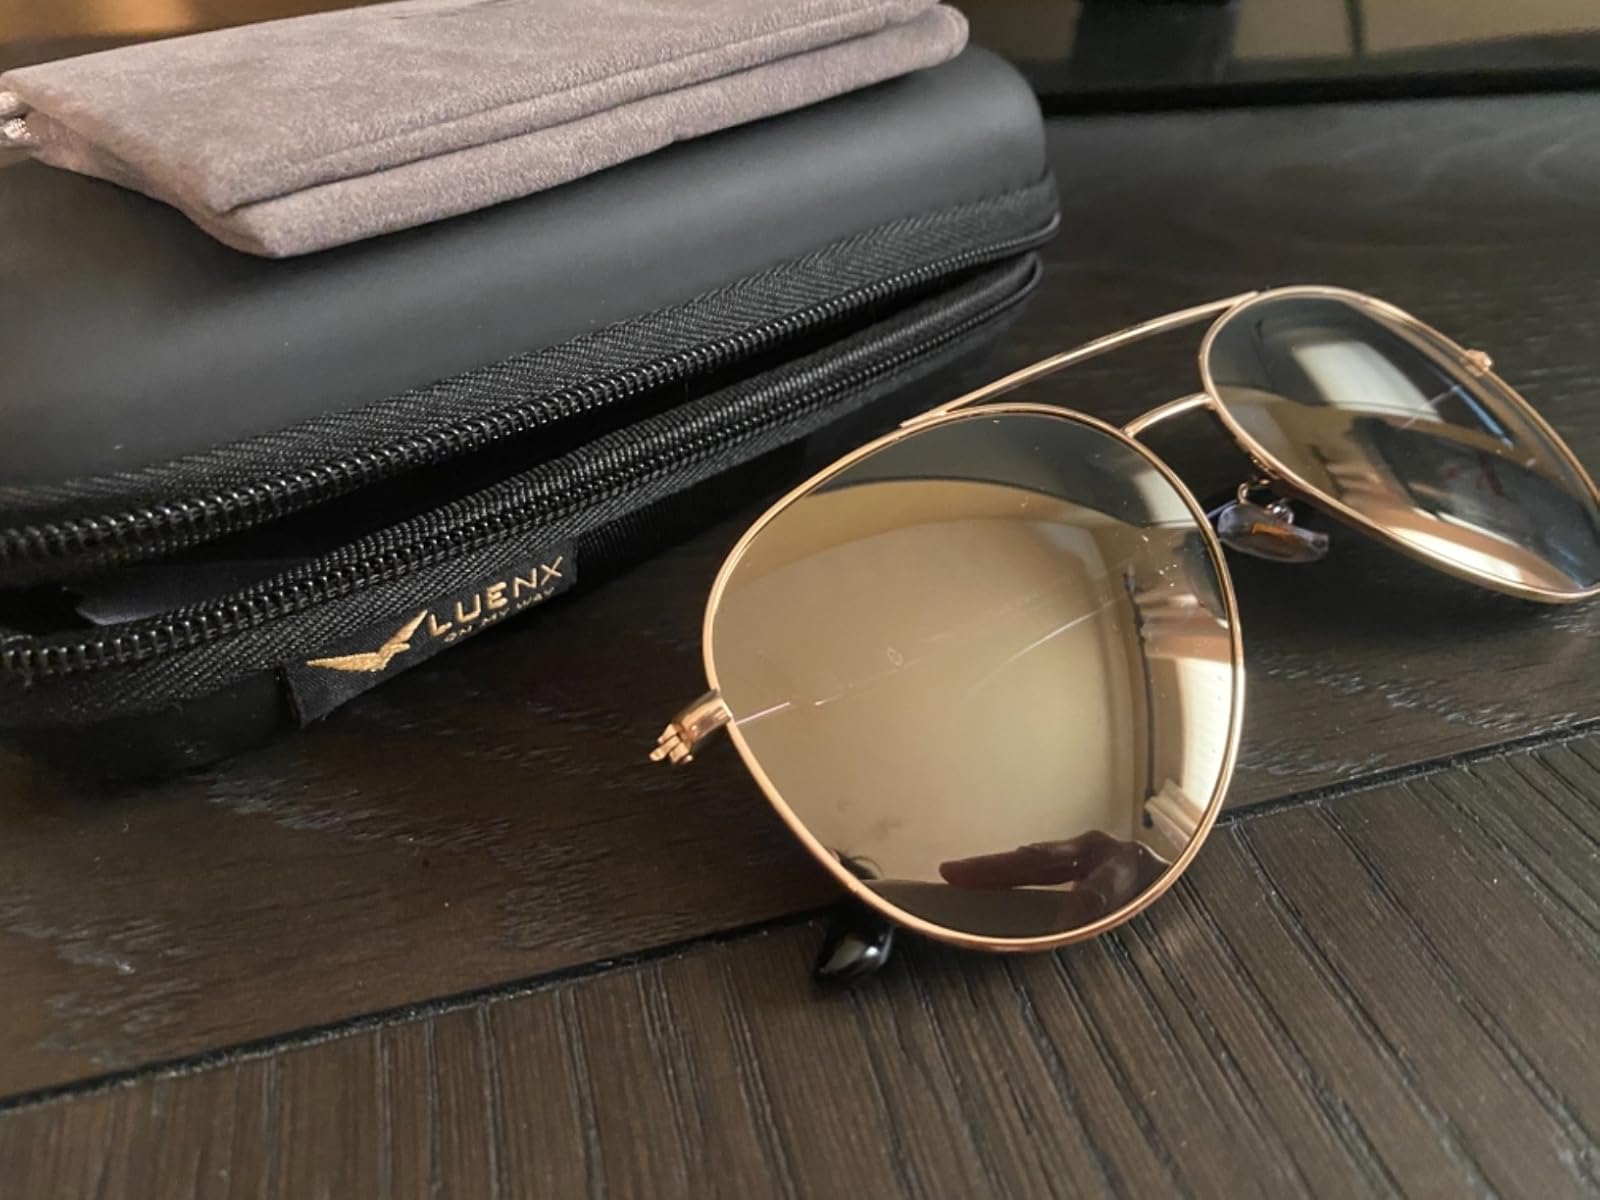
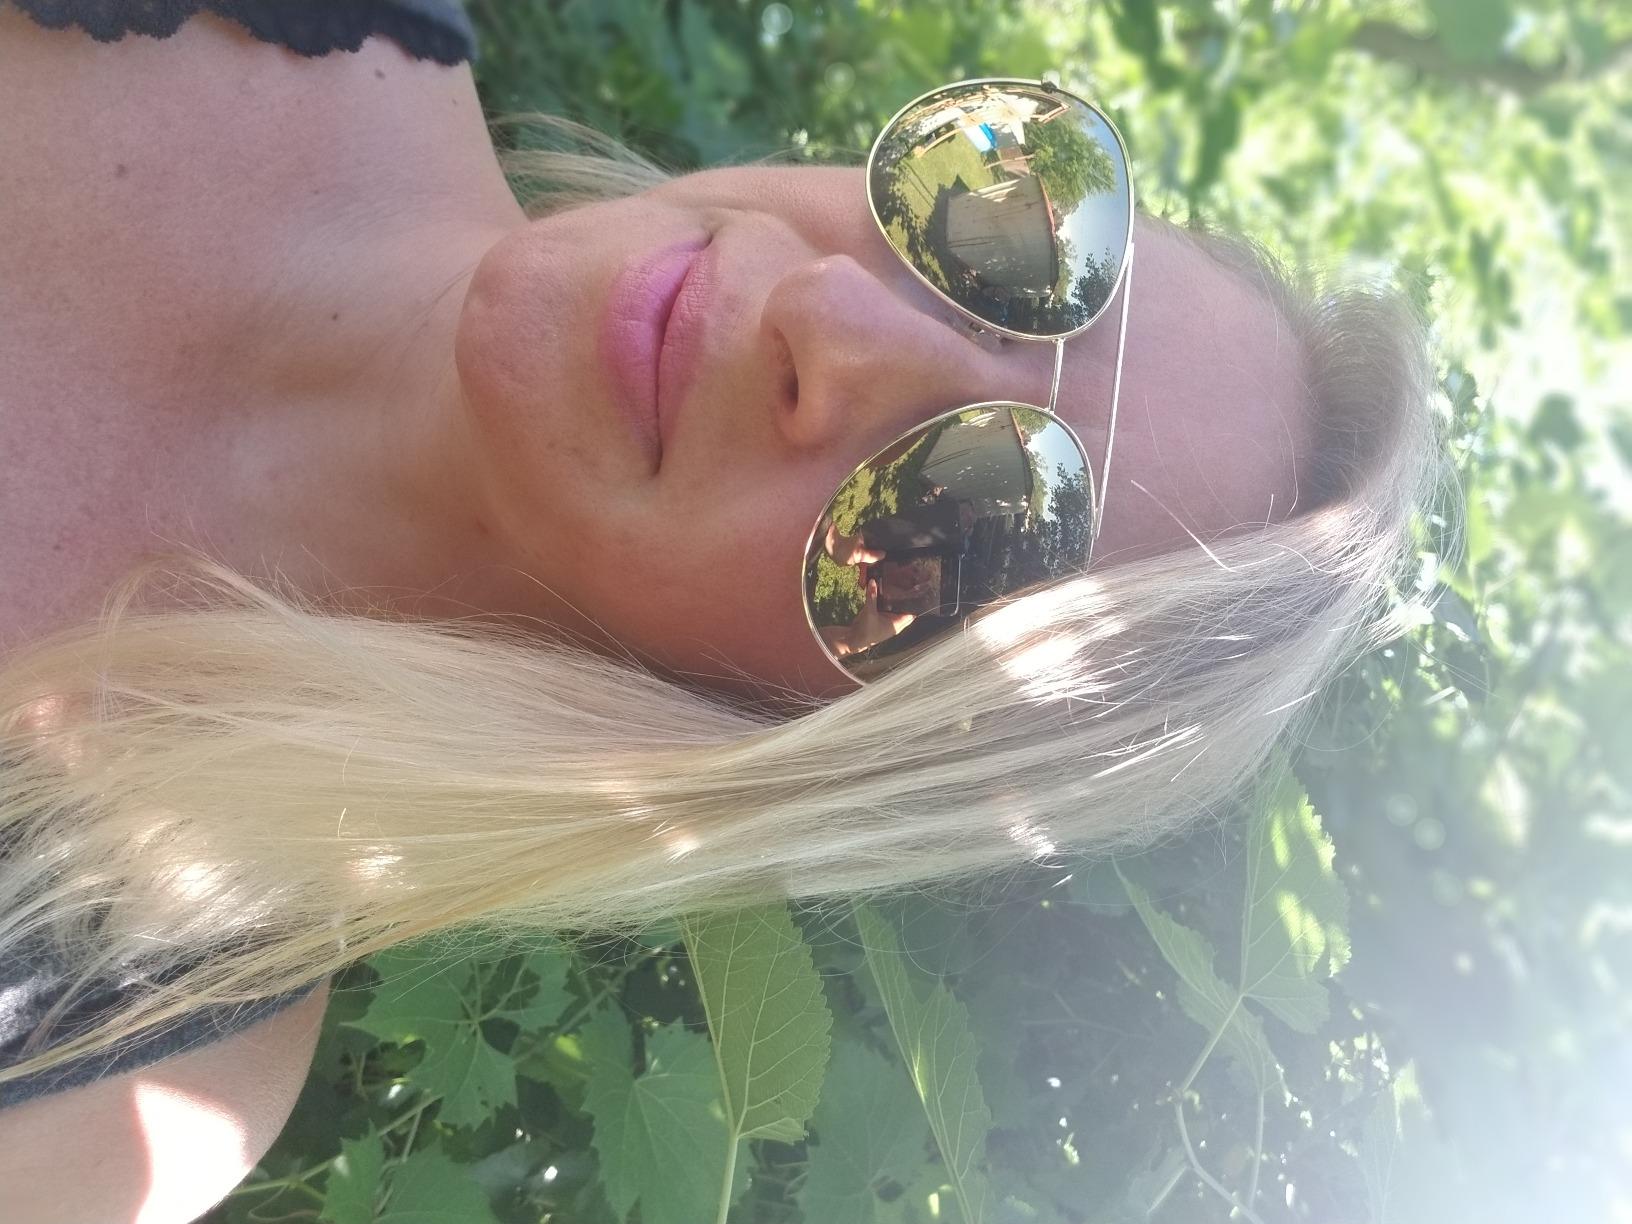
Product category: accessories_sunglasses
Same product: yes